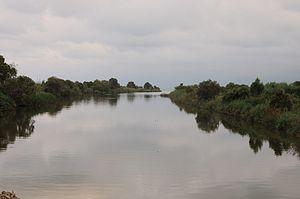
Embouchure de la Soummam à Béjaia (Algérie).
La Soummam est un fleuve du nord de l'Algérie long de 425 kilomètres. Né de la confluence de l'oued Sahel et de l'oued Bou Sellam à Akbou et termine son cours à Béjaïa pour se jeter dans la mer Méditerranée.